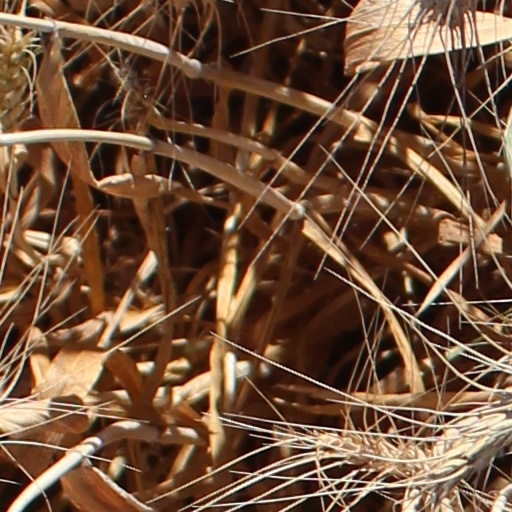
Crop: wheat